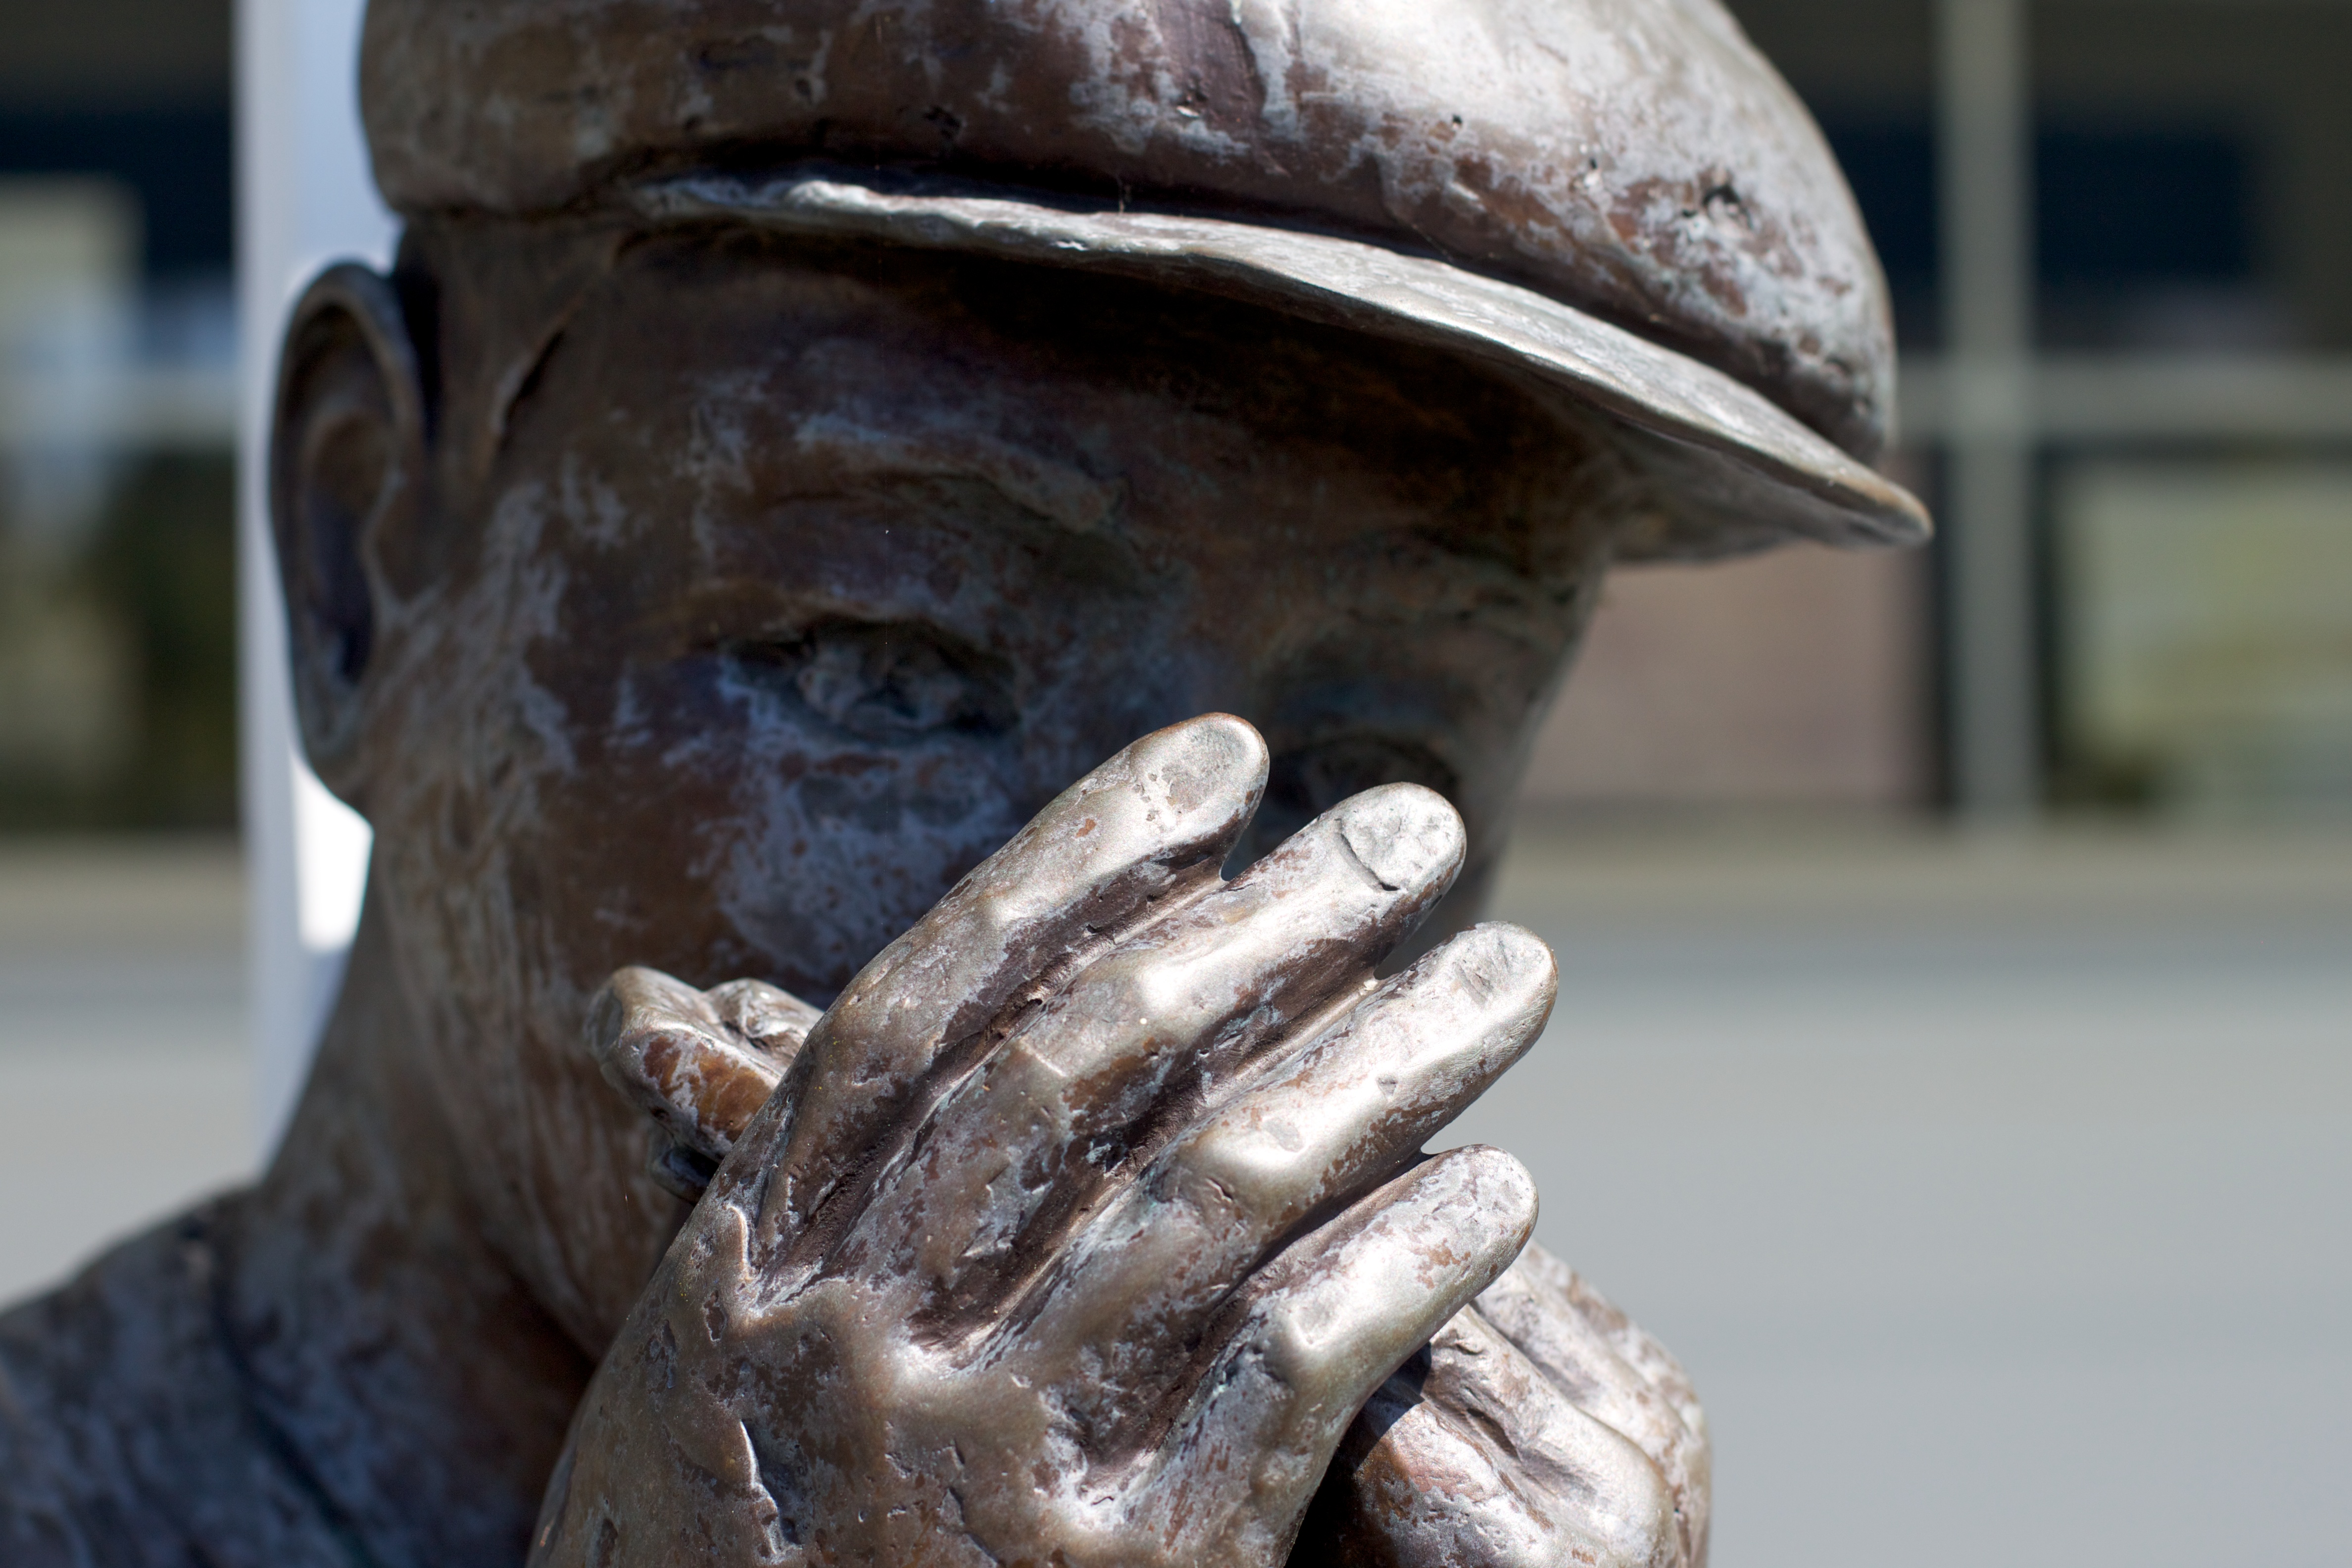
monument, statue, washington, sculpture, art, head, carving, odyssey, ancient history